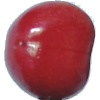
Label: Cherry 2